Kay Hughes

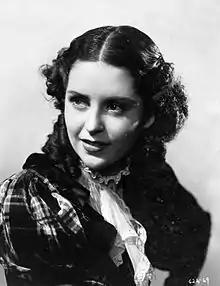
Kay Hughes, 1936

Kay Hughes (born Catherine Mary Hughes; January 16, 1914 – April 4, 1998) was an American actress in the 1930s and 1940s who appeared mainly in Western films and serials.